Amargosa River

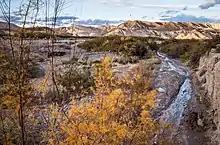
Stream running into Amargosa River.

The United States Geological Survey monitors the flow of the Amargosa River at a gauge station near the Old Spanish Trail Road, west of Tecopa. The average flow of the river at this station is . This is from a drainage area of , much of which is noncontributing and all of which represents about 60 percent of the total Amargosa River drainage basin. The maximum flow recorded there was on August 16, 1983, and the minimum flow was on some days in some years.